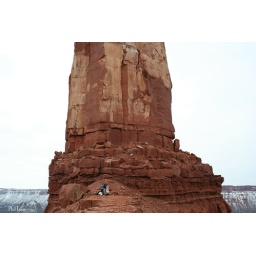
base at Castleton tower in UT